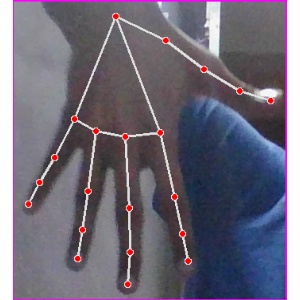
अक्षर: ढ